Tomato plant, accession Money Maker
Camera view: tilt-top (135 deg); turntable rotation: 270 degrees
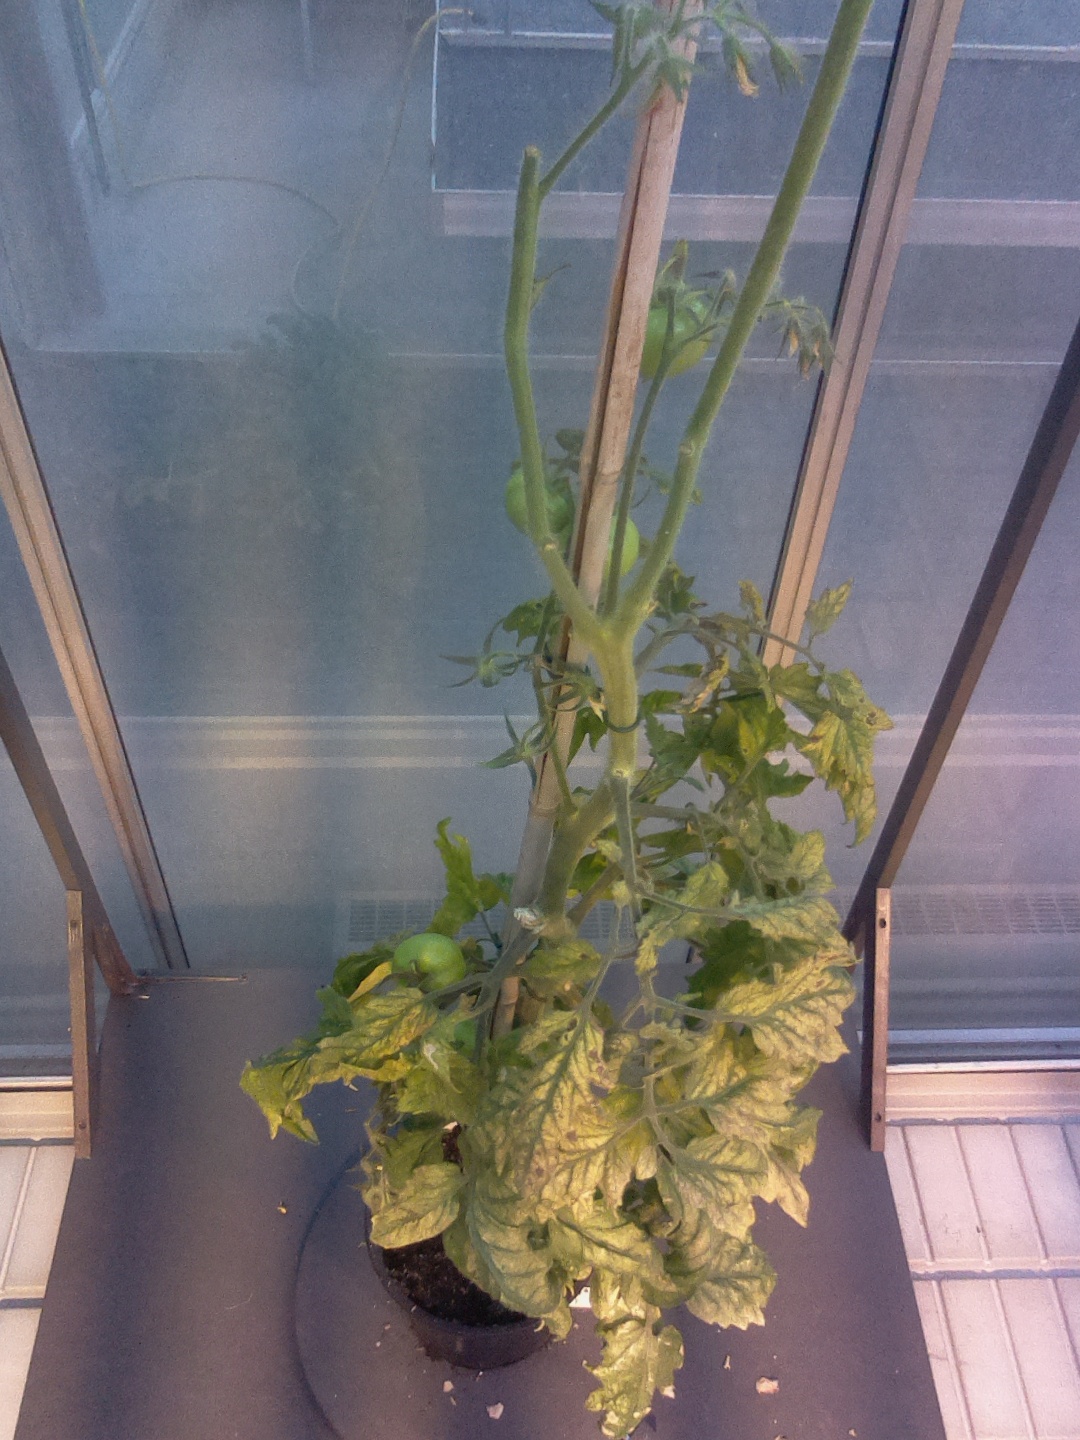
BBCH growth stage 79: 90% -100% of final fruit size